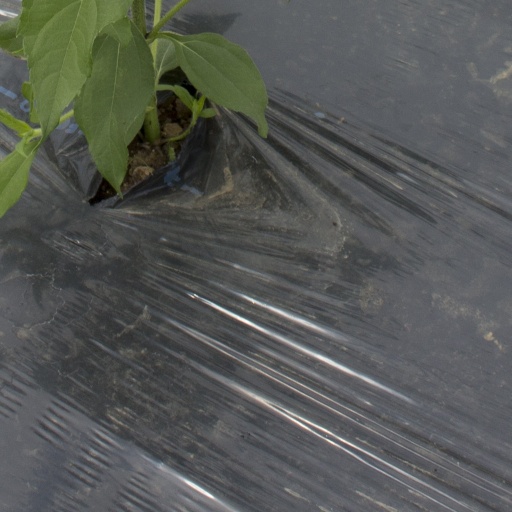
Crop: Jerusalem artichoke